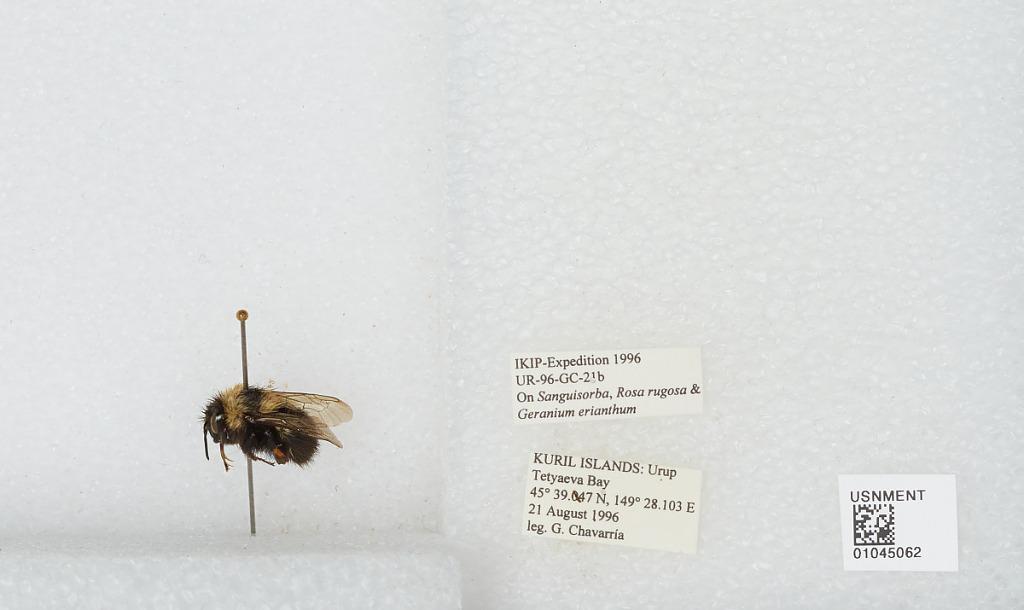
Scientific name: Bombus sp.
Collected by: G. Chavarria
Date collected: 1996-8-21
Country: Russia
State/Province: Sakhalin
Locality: Urup Island, Tetyaeva Bay, Kuril Islands
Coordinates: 45.6508, 149.468